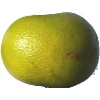
Label: Pomelo Sweetie 1